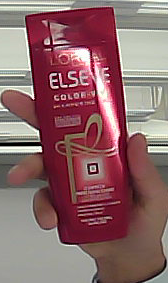
Product: loreal_shampoo